Sylvest House

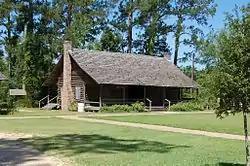

The Sylvest House on the Washington Parish Fairgrounds in Franklinton, Louisiana is a house that was built in c.1880. It was listed on the National Register of Historic Places in 1979.